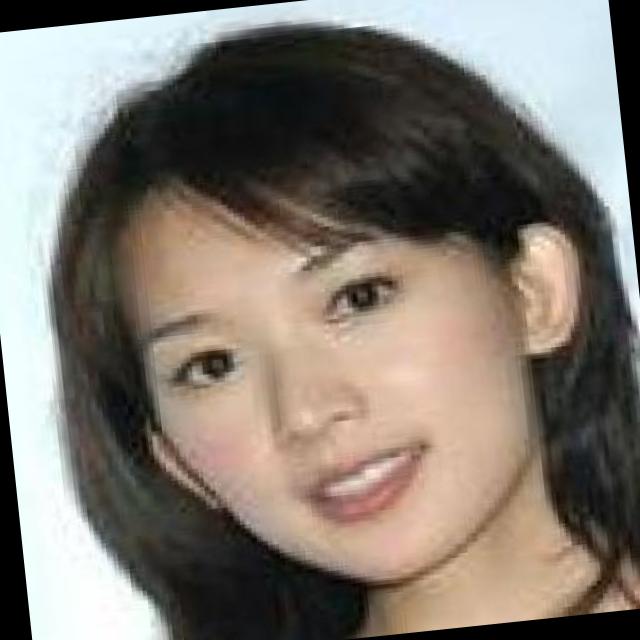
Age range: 21-44